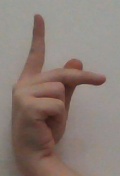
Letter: dha